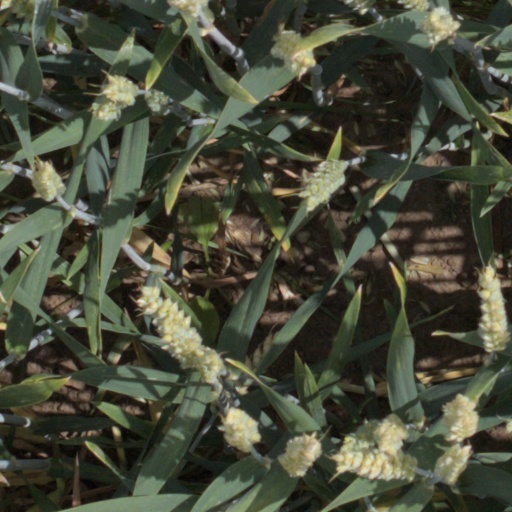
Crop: wheat